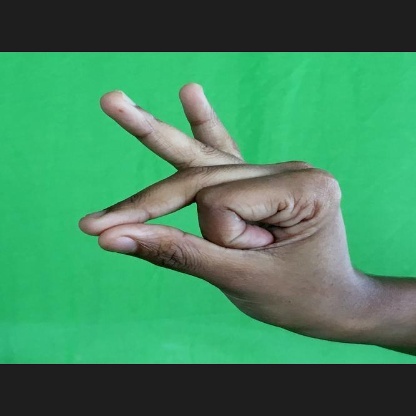
Mudra: Bramaram